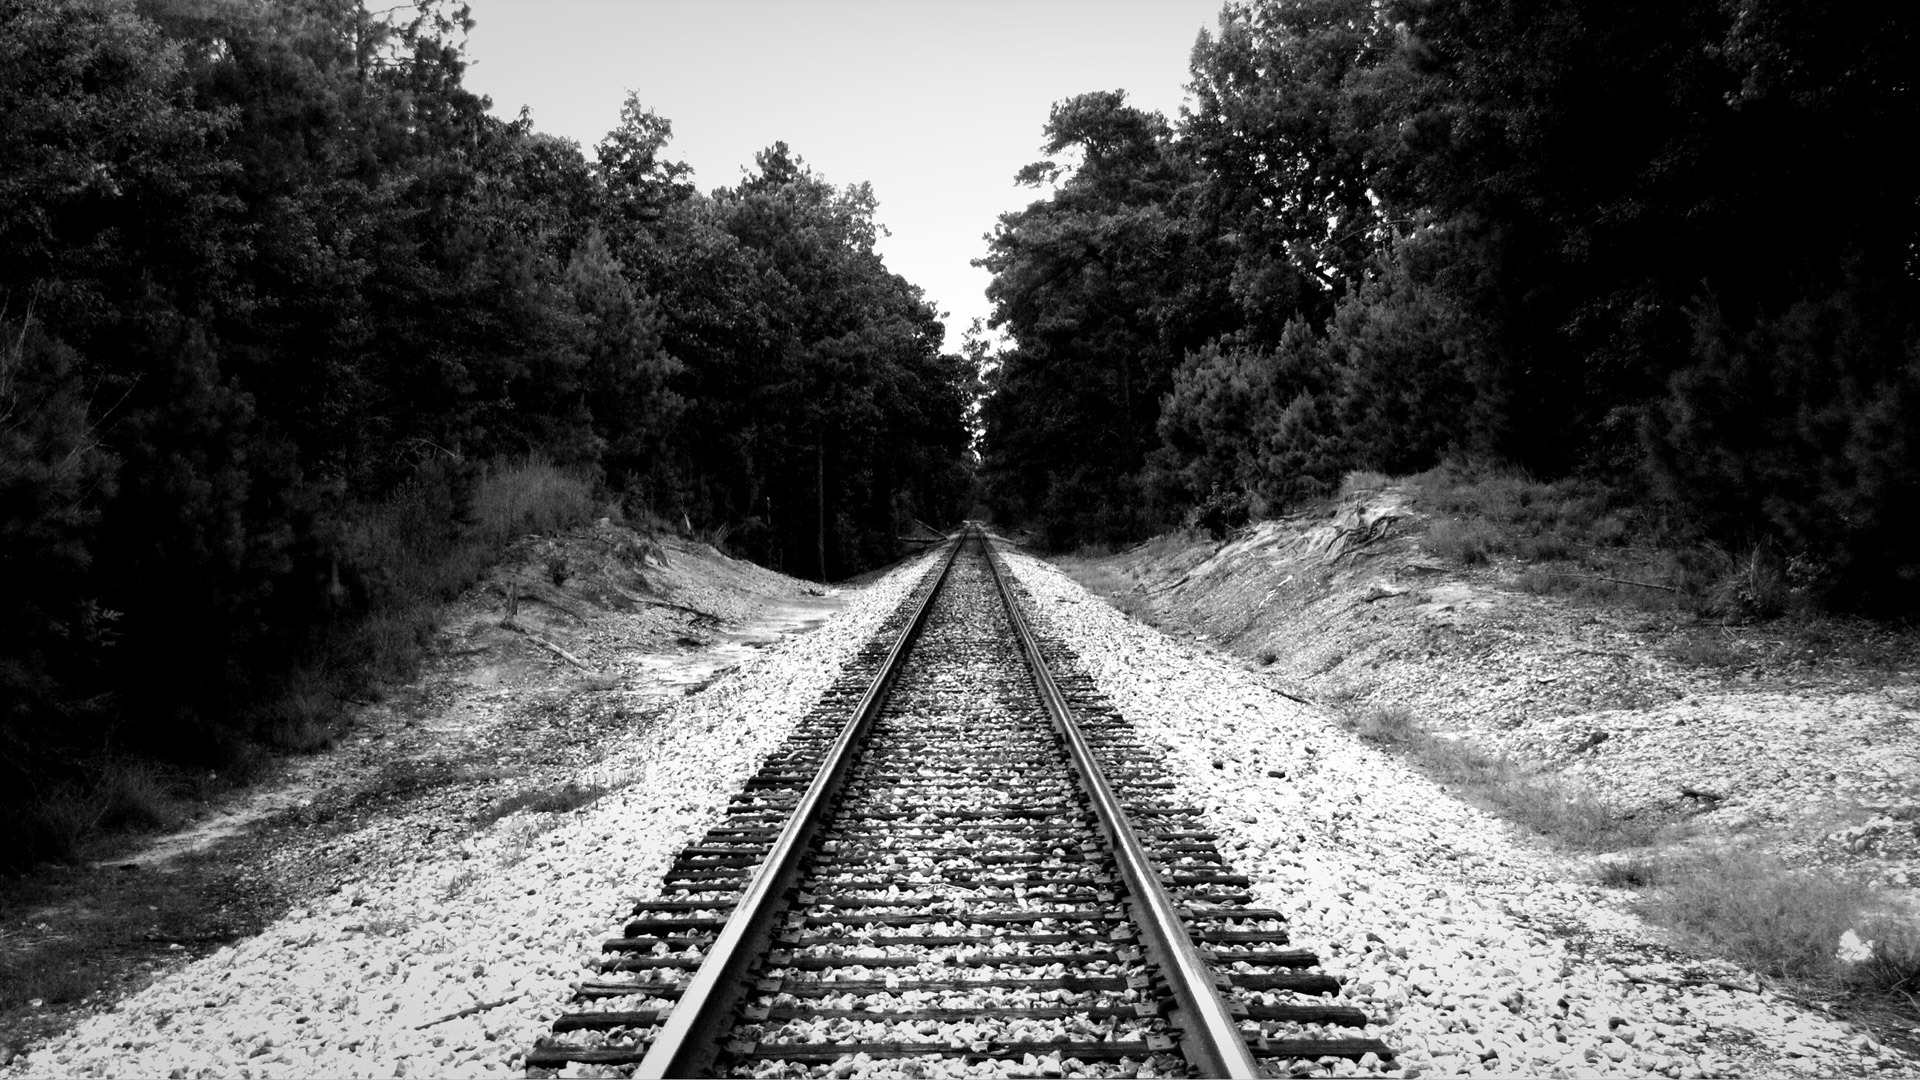
forest, black and white, track, railway, railroad, rail, train, travel, metro, transit, transportation, transport, line, journey, monochrome, lane, trees, tracks, way, rail transport, rural area, monochrome photography